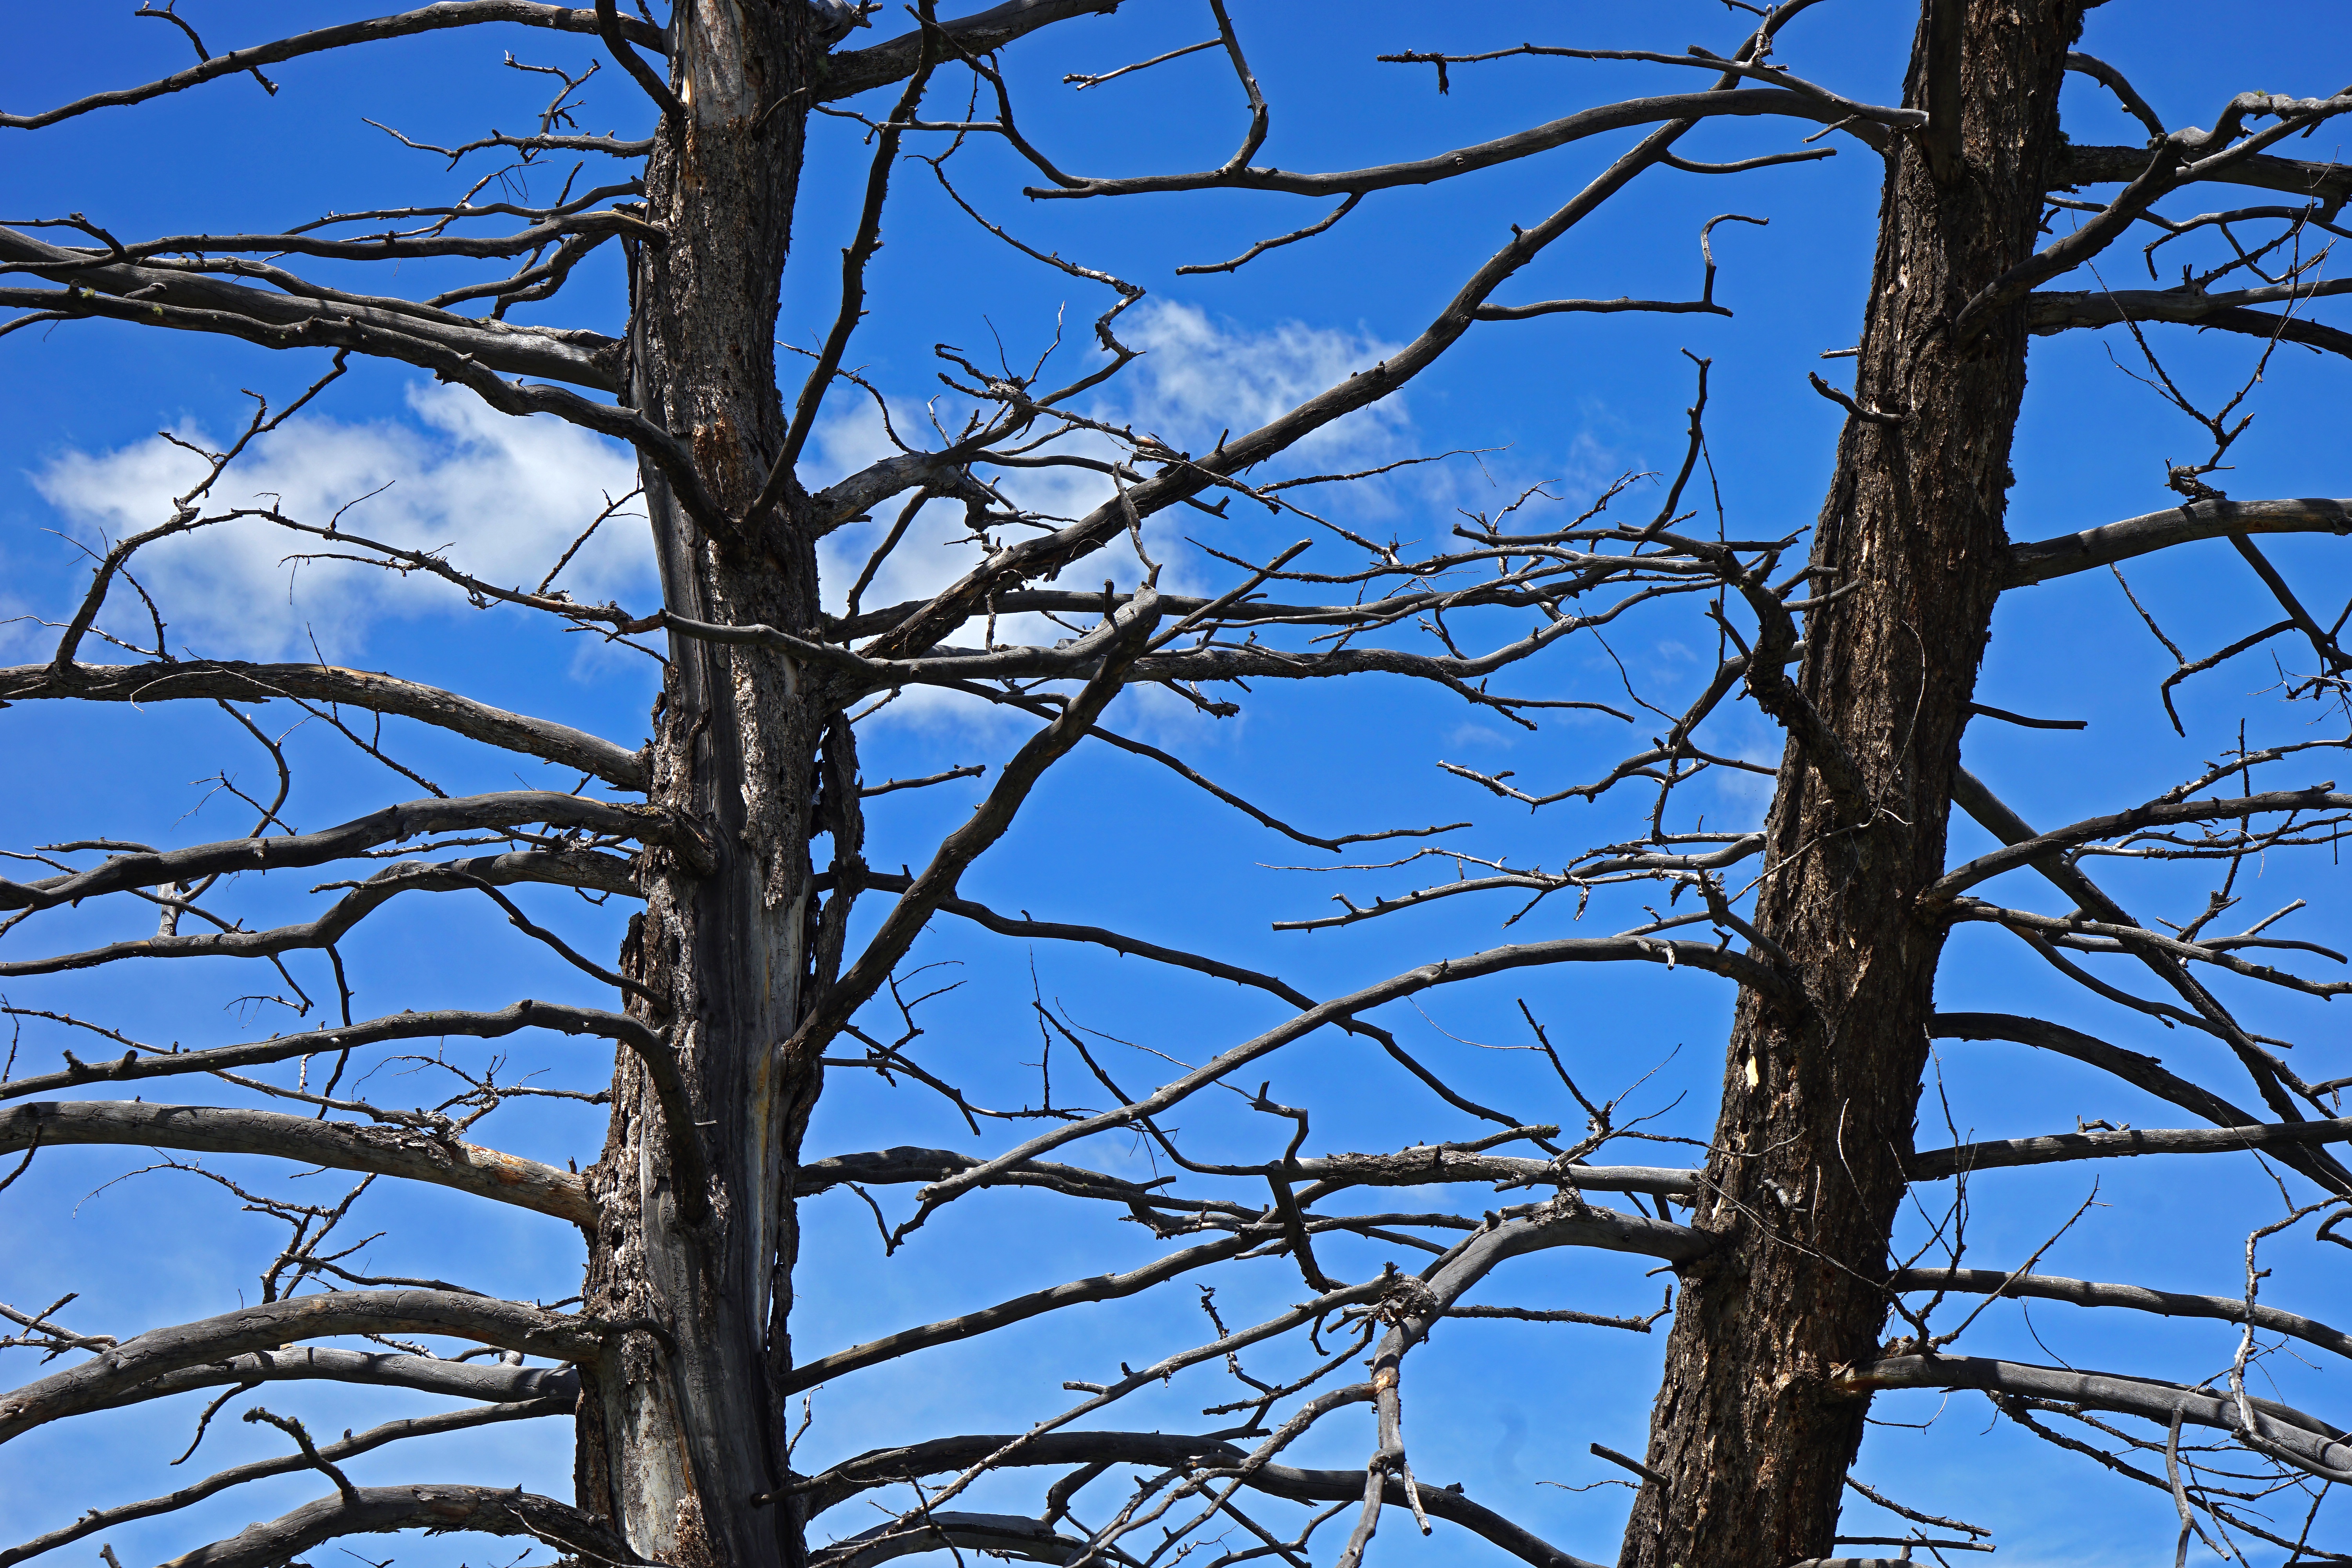
tree, nature, forest, branch, silhouette, snow, winter, plant, sky, sunlight, trunk, autumn, season, trees, outdoors, woods, tree silhouette, woody plant, vector tree